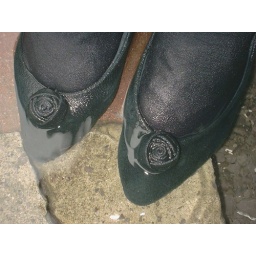
Kim brand new green suede low heels shoes wet in garden.